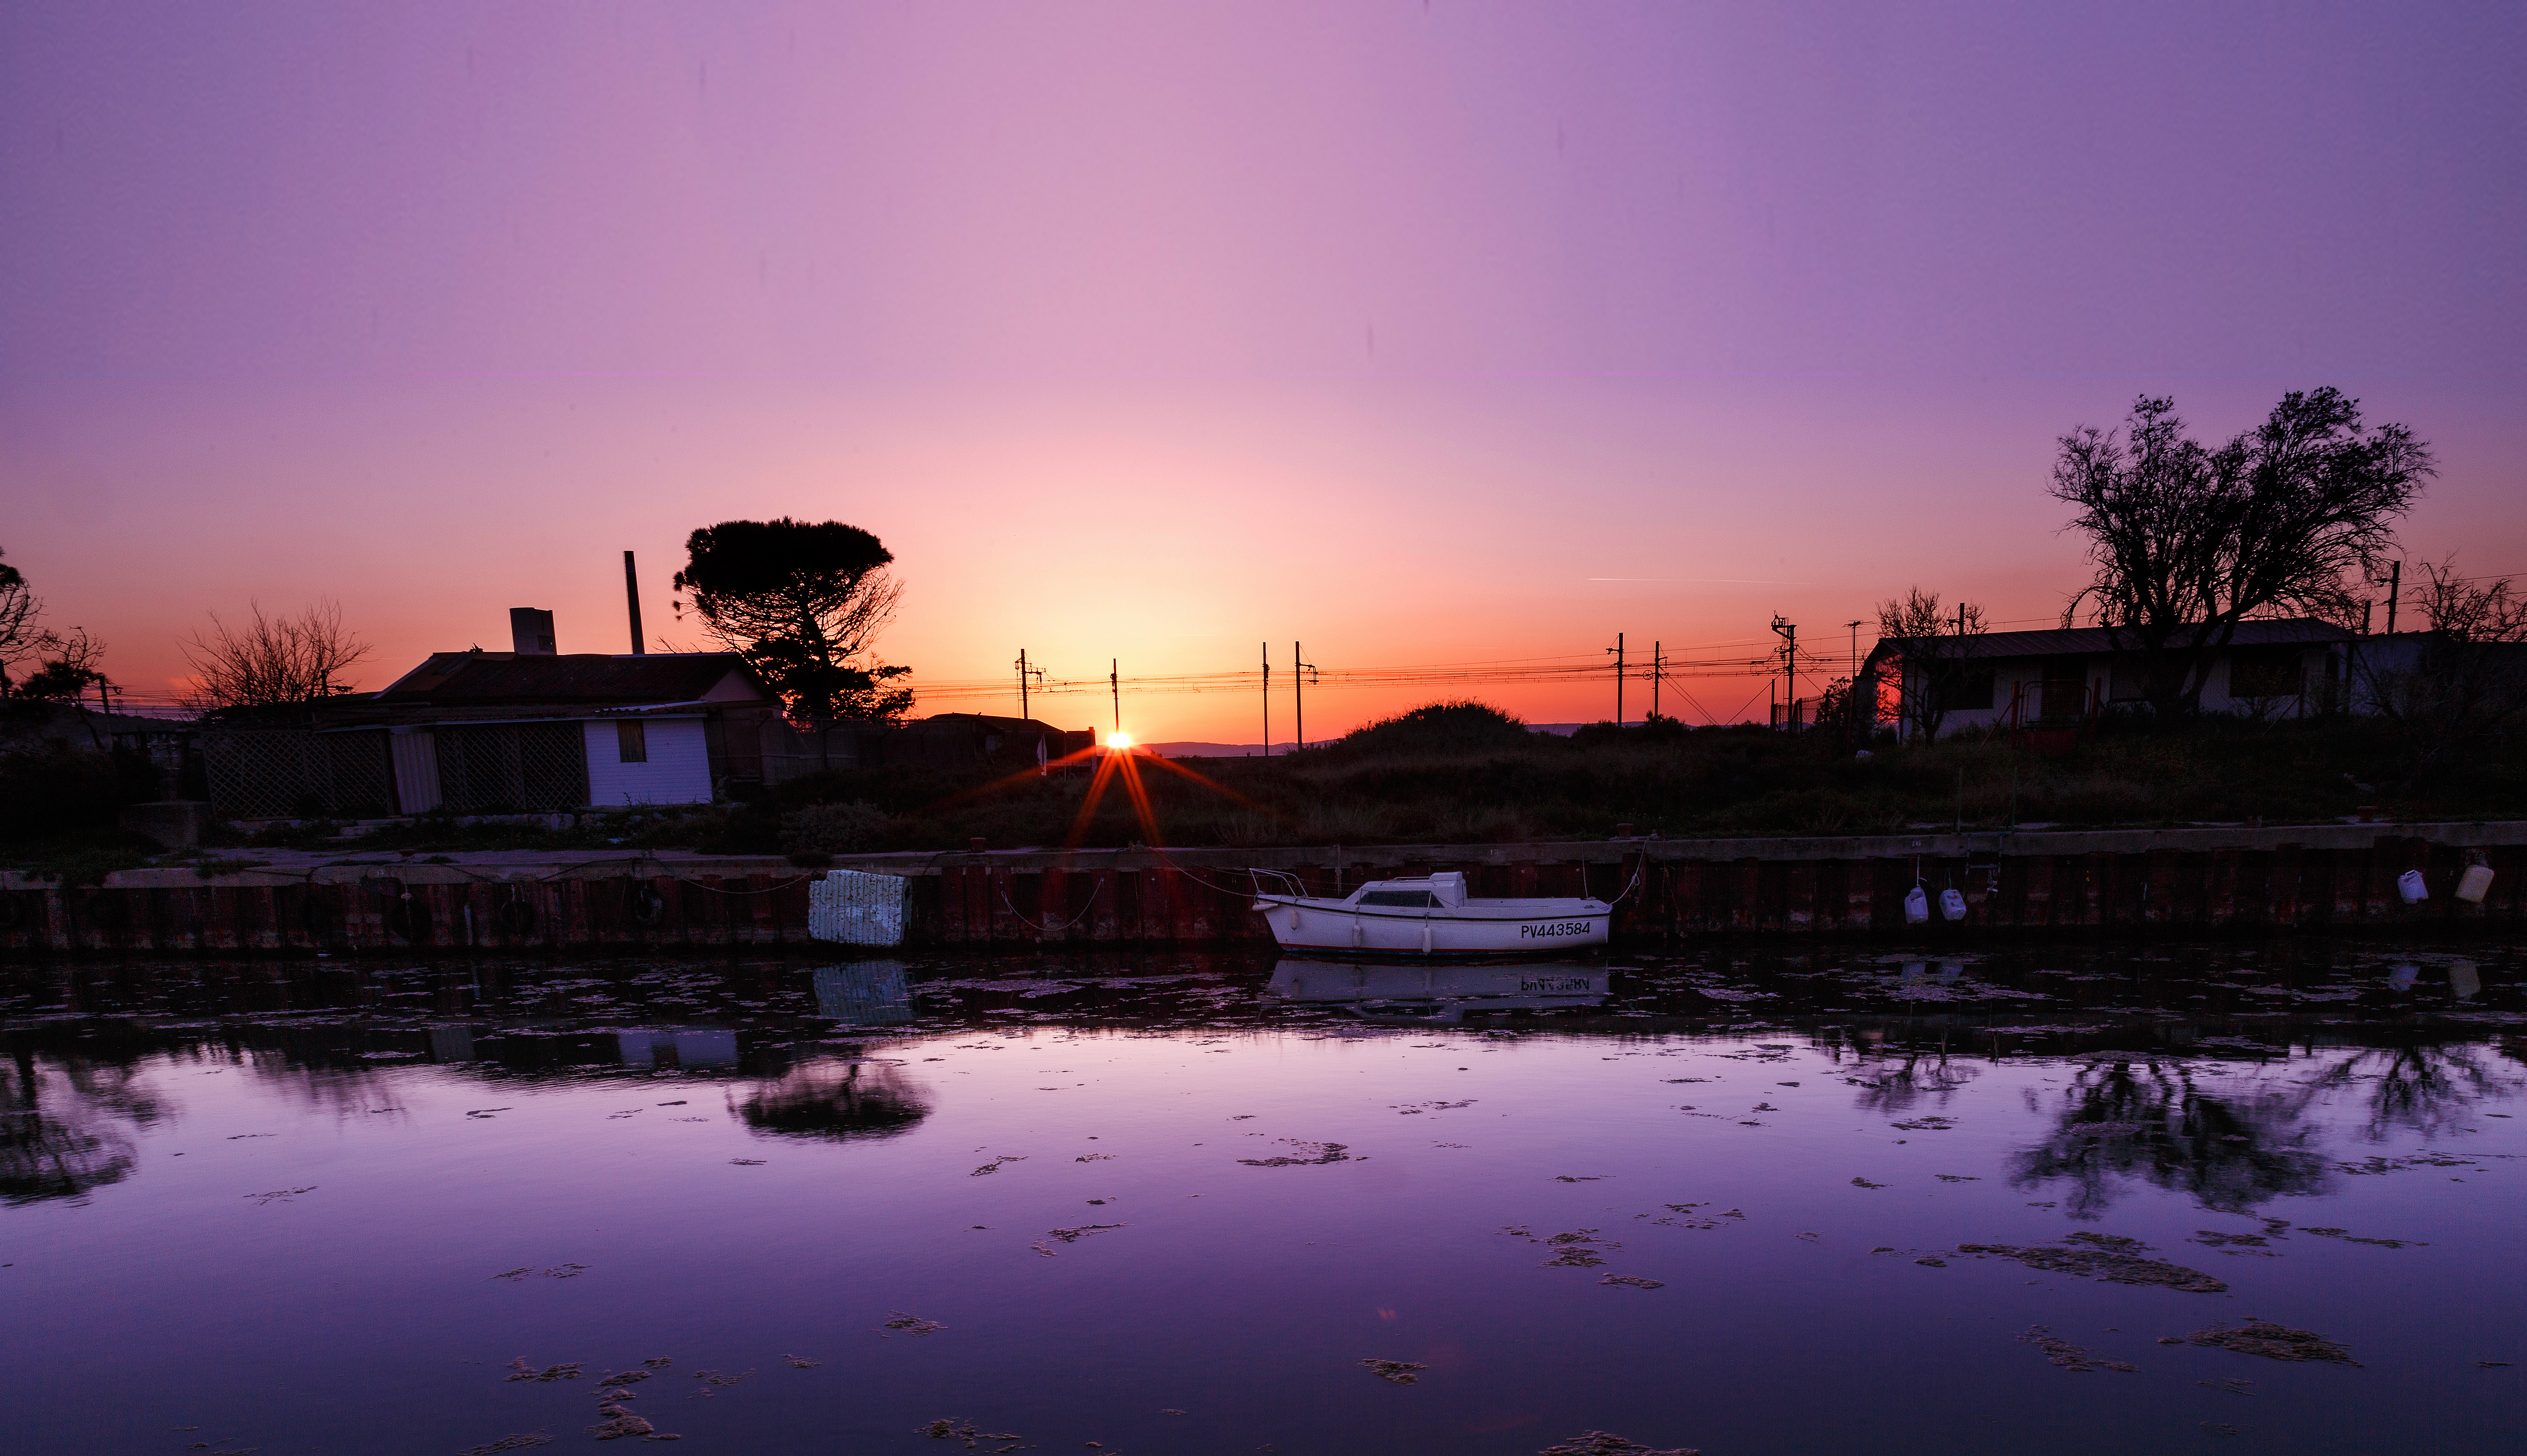
landscape, tree, water, nature, horizon, cloud, plant, sky, sun, sunrise, sunset, night, sunlight, morning, lake, dawn, atmosphere, river, dusk, evening, reflection, calm, darkness, waterway, bank, wetland, portlanouvelle, couchant, afterglow, phenomenon, atmosphere of earth, bayou